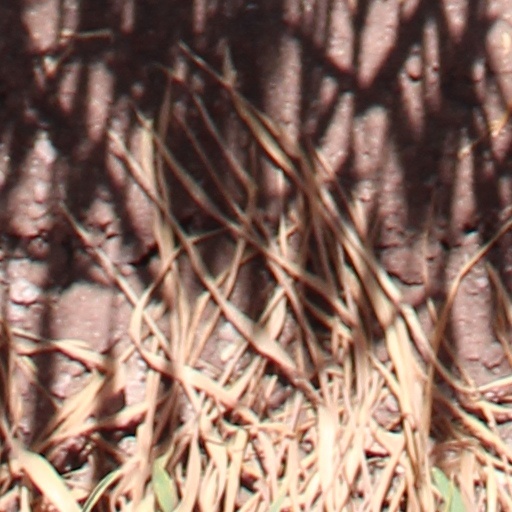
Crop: wheat